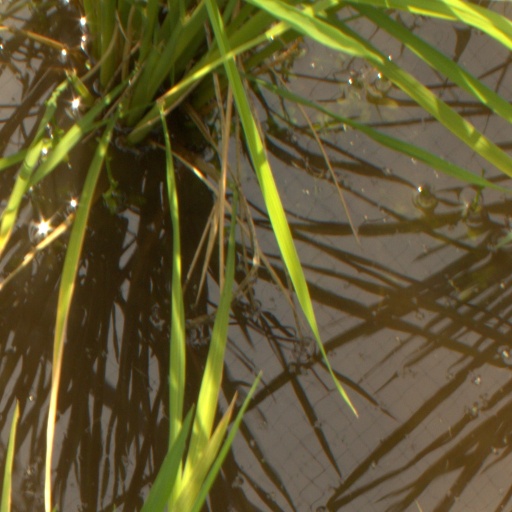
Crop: rice